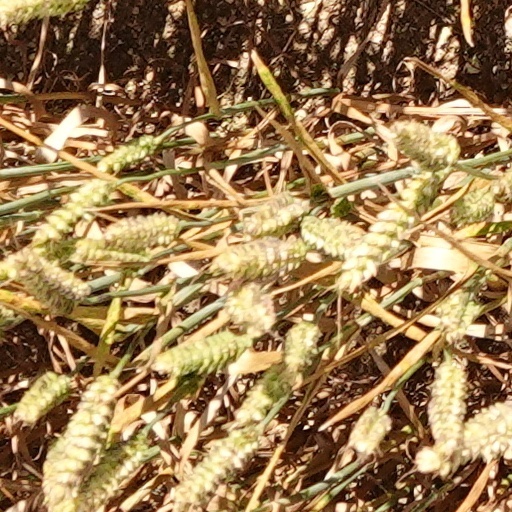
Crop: wheat